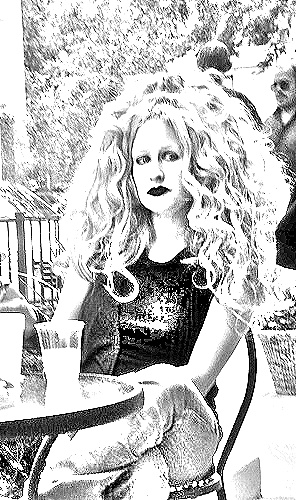
Portrait style: Sketch Portrait